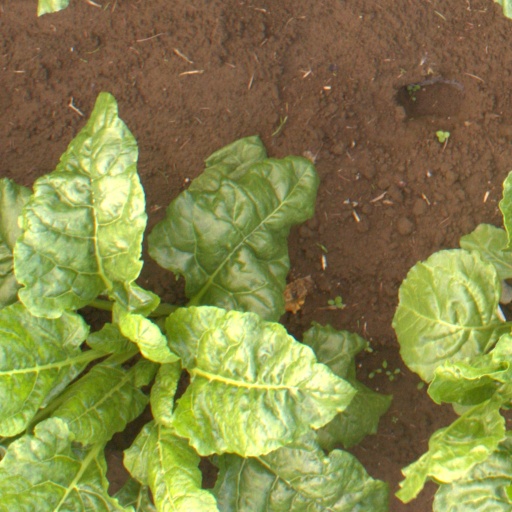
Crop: sugar beet